Journey to Ixtlan

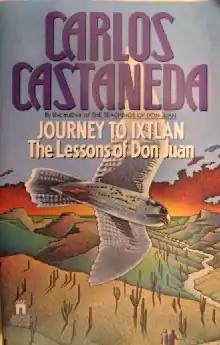
Cover of Simon & Schuster paperback edition

Journey to Ixtlan is the third book by Carlos Castaneda, published as a work of nonfiction by Simon & Schuster in 1972. It is about an apprenticeship to the Yaqui shaman, Don Juan.